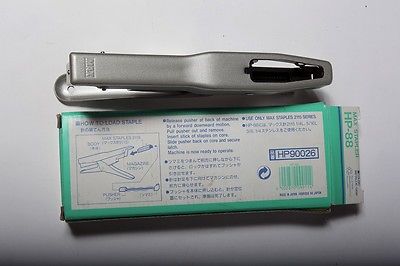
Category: stapler